Koovagam

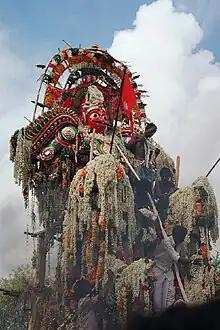
Lord Koothandavar

On the 16th day, the idol of Aravan was taken out and paraded. Newly married transgender women gather at a place called Azhukalam, which is a designated place of mourning. As the procession proceeds, many of the decorations on Aravan's body, such as flowers, are removed, signifying that Aravan was killed on the battlefield and his flesh and bones are removed. At this point, Aravan's widows collectively remove their thalis, break their bangles, and cry bitterly. Lamenting their widowhood. Their attire is usually white sarees, but the dress code is temporary and transgender widows can still wear bright colors after the ceremony. These transgender women can still return the following year to repeat this wedding ceremony.